La Caleta, Spain

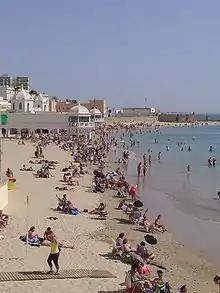
La Caleta beach

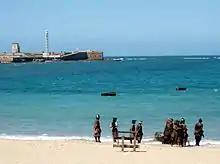
"Alatriste" filming in La Caleta beach, Cadiz, Spain

La Caleta is a beach located in the historical center of the city of Cádiz, Spain. It is a natural harbor by which Phoenicians, Carthaginians and Romans penetrated historically. It is the smallest beach in the city, and is isolated from the others.